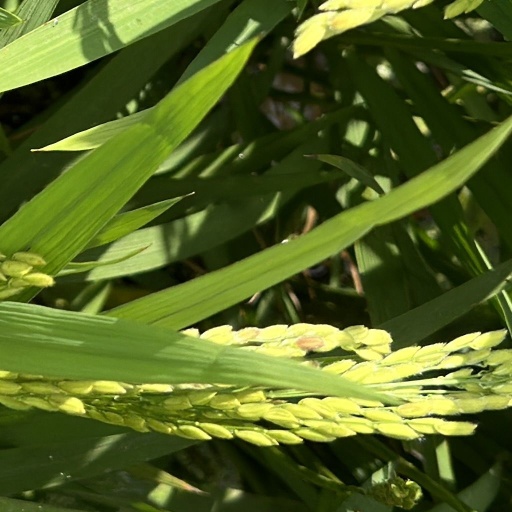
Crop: rice